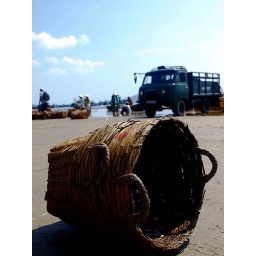
Abandoned straw basket on a beach in Phan Tiet Vietnam